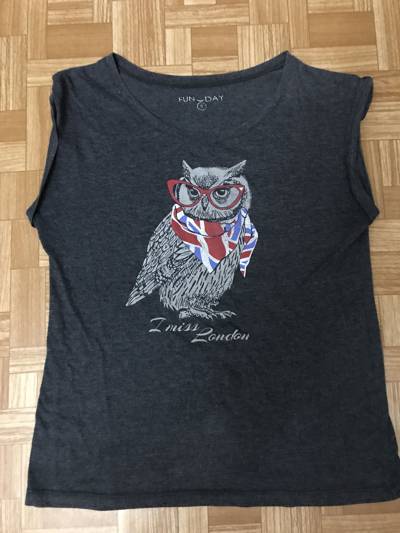
Waste category: clothes